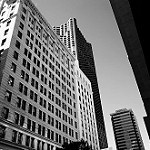
Label: buildings